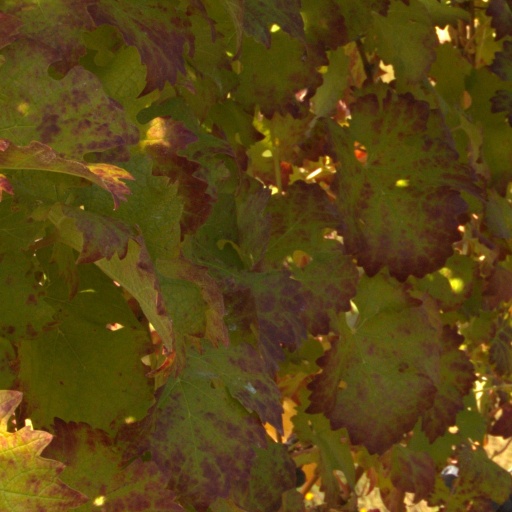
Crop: grape